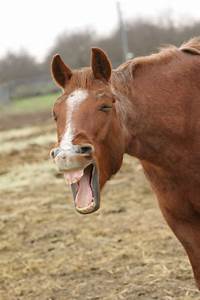
Label: cavallo